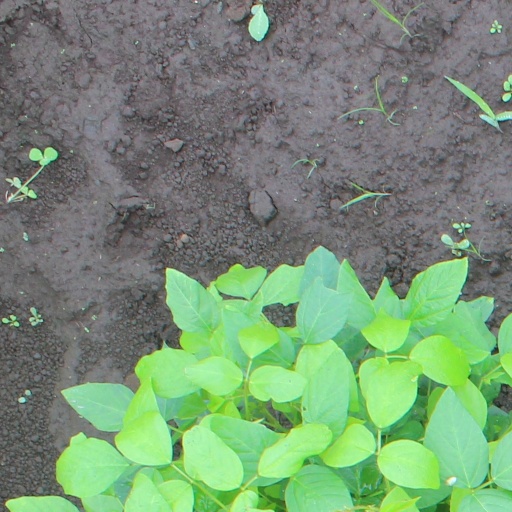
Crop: soybean